Sharice Davids

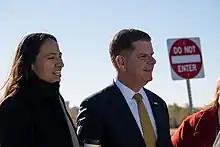
Davids with Secretary of Labor Marty Walsh.

In 2018, Davids ran for the United States House of Representatives in Kansas's 3rd congressional district. In the August Democratic primary election, she defeated Brent Welder, who had been endorsed by Bernie Sanders, 37% to 34%.